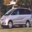
Label: bus